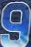
Number: 9